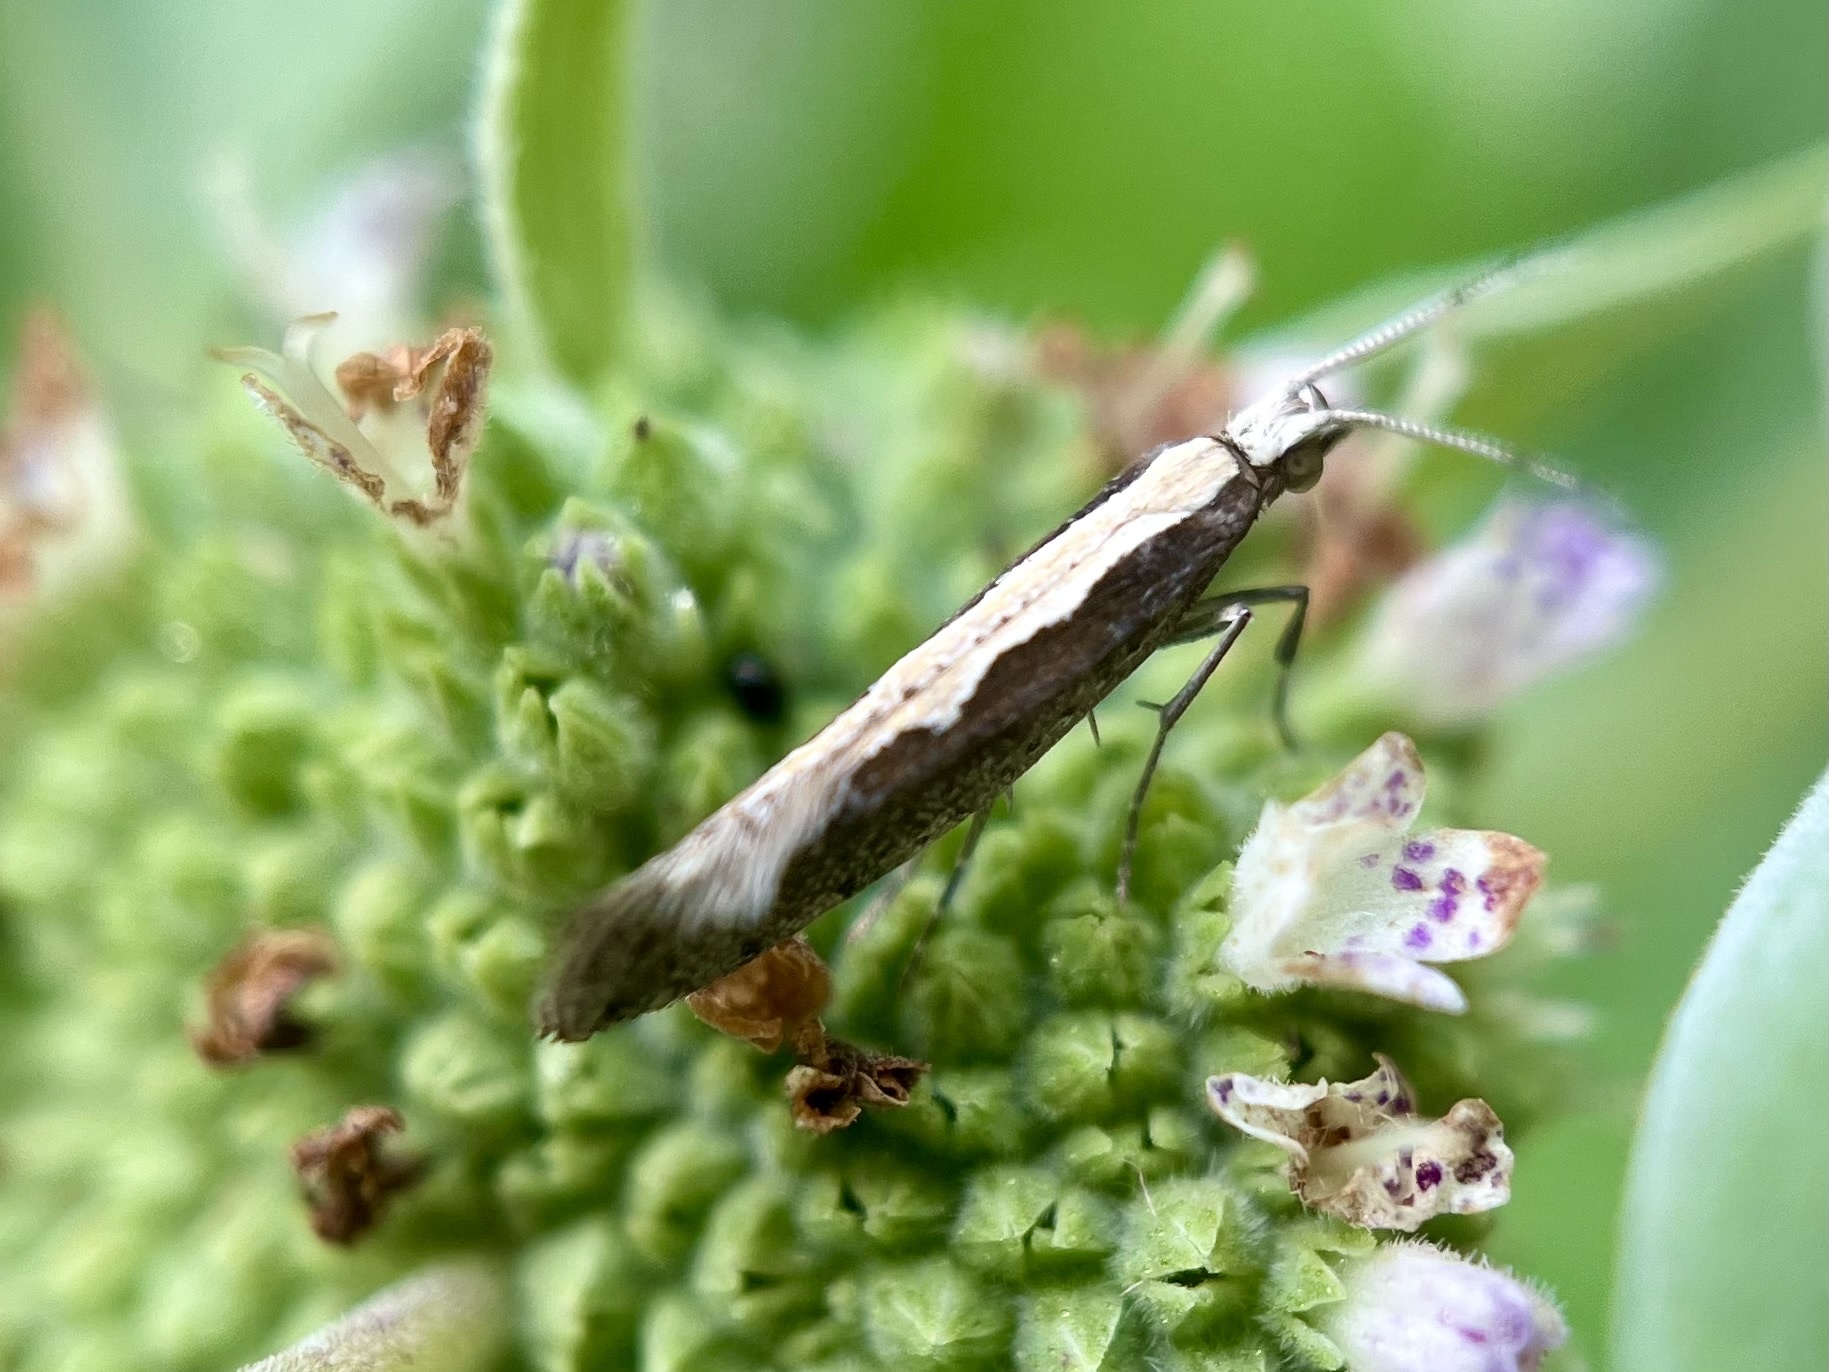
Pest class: diamondback_moth